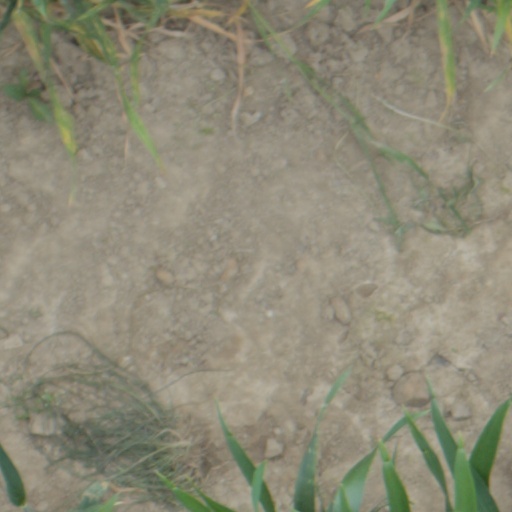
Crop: wheat